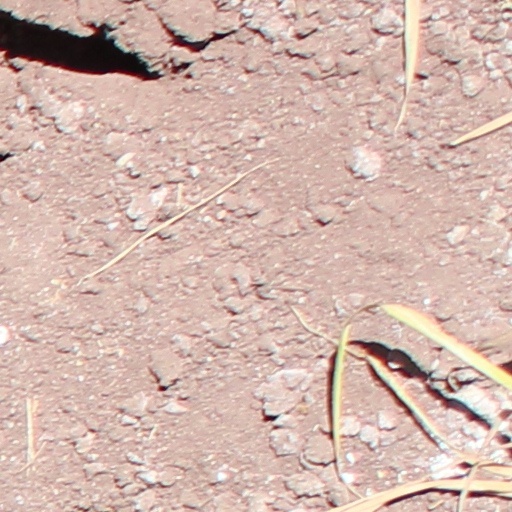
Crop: wheat